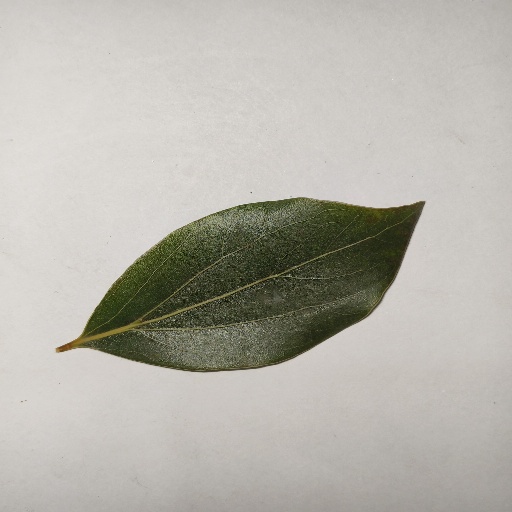
Species: Camphor
Leaf condition: Healthy Leaf